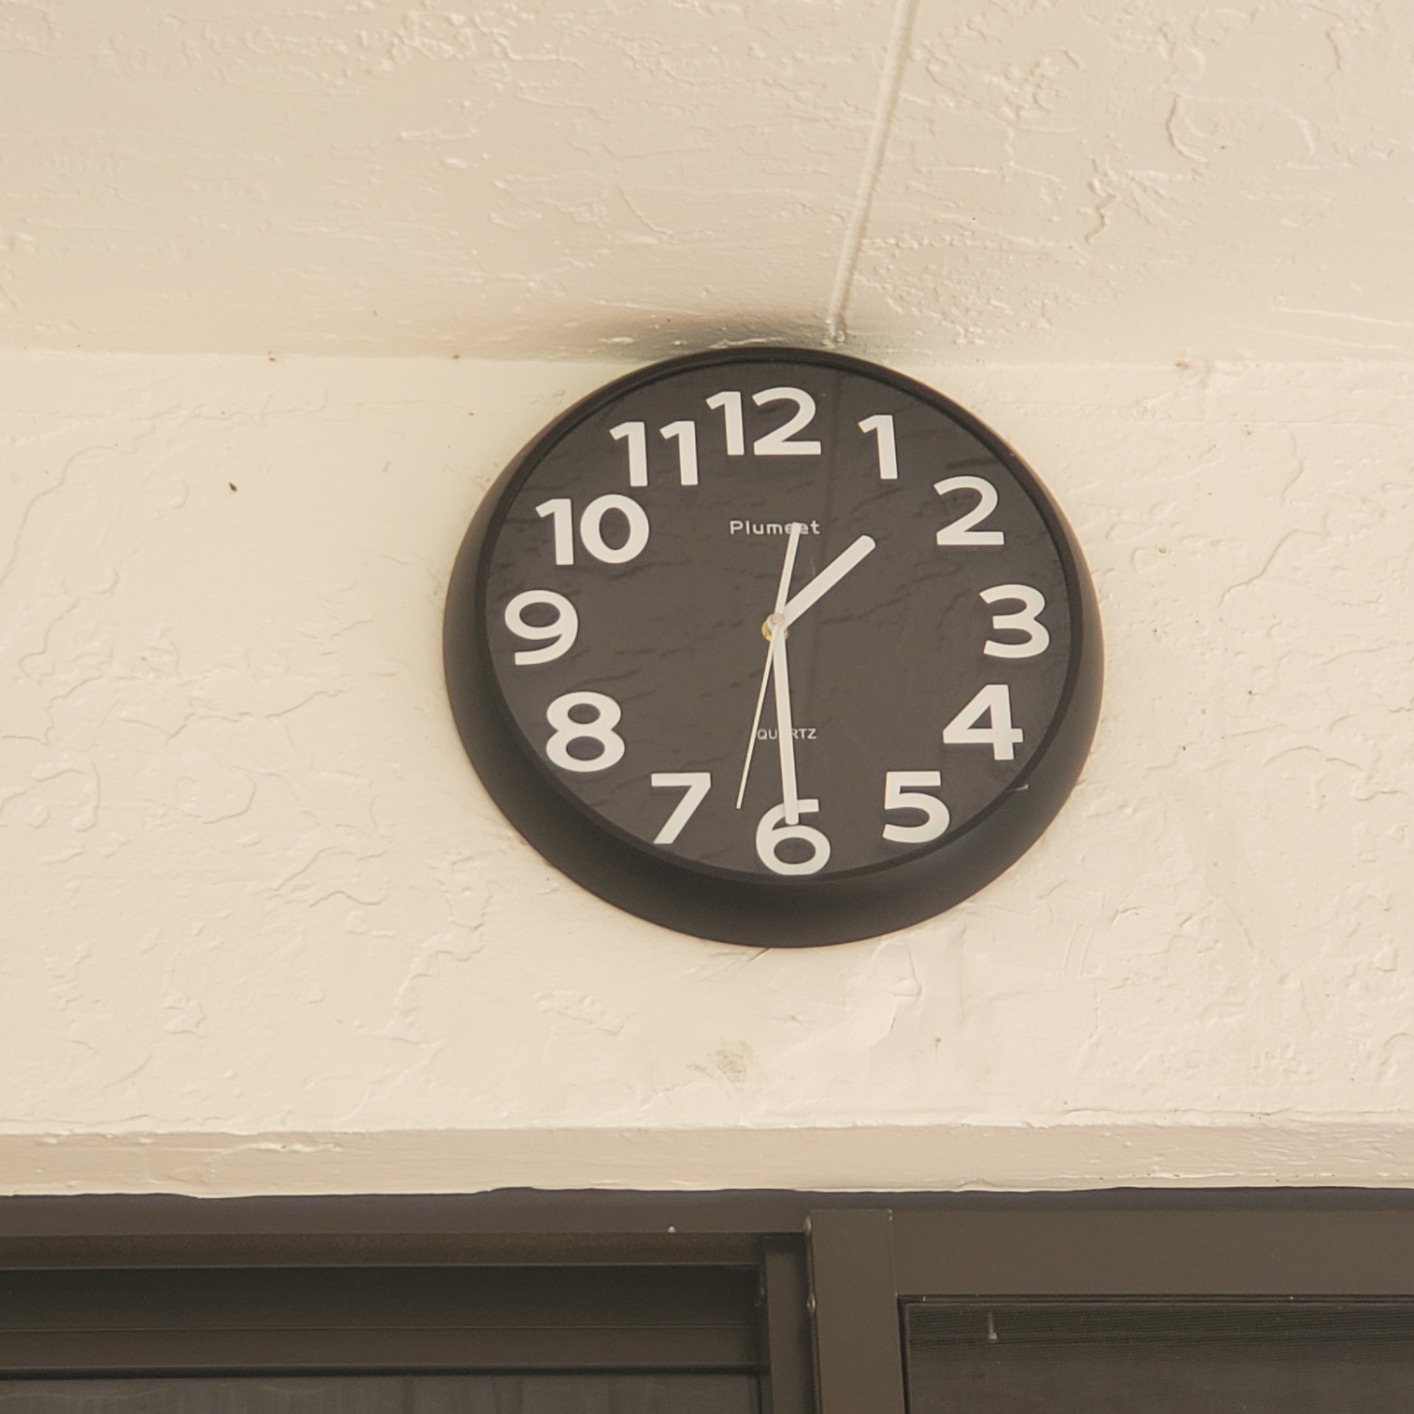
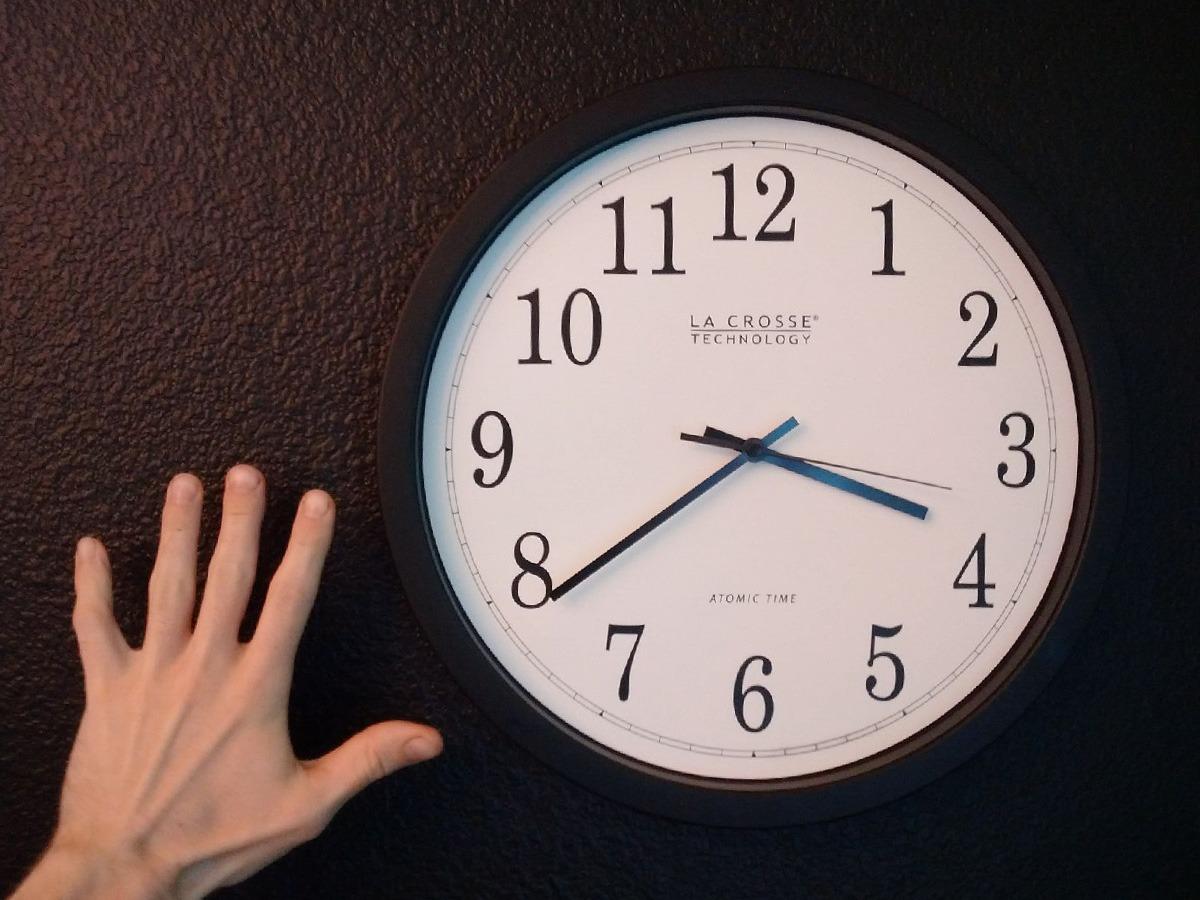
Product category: clock
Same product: no